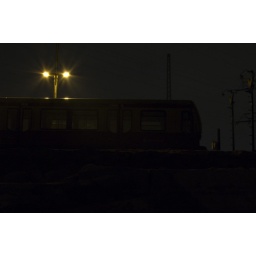
A train (S-Bahn) standing on a storage siding near Train Station Ostkreuz in Berlin-Friedrichshain by night.